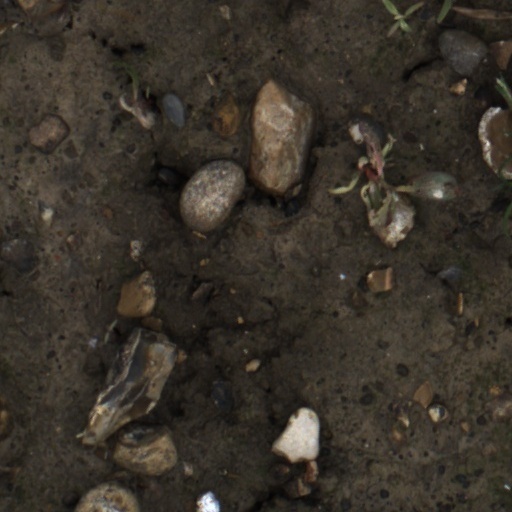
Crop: wheat